Saint-Georges-de-Livoye

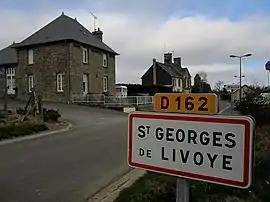
Commune entrance and town hall

Saint-Georges-de-Livoye is a commune in the Manche department in Normandy in north-western France.